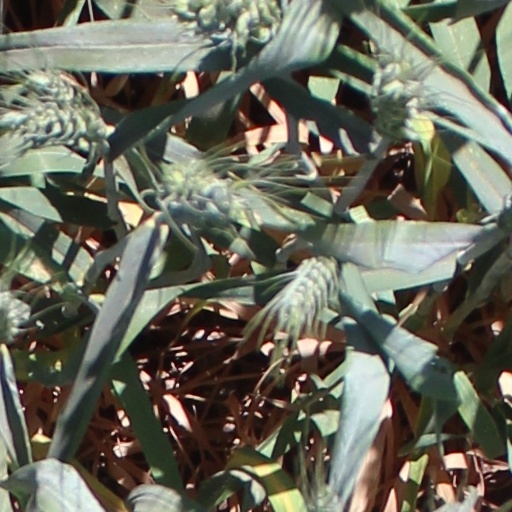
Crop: wheat